Irvine, North Ayrshire

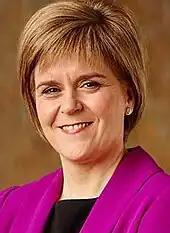
Nicola Sturgeon, former First Minister of Scotland, was born in Irvine and raised in nearby Dreghorn

Irvine was granted its first Burgh Charter around 1249. This entitled the town to organise its own affairs under a Town Council. In circa 1372 a dispute arose between Irvine and Ayr as to which of the two burghs had rights to control trade in the Barony of Cunninghame and Barony of Largs. The Burgesses of Irvine were able to produce Royal Charters showing that the town had the right to control trade in the Baronies of Cunninghame and Largs. The dispute was resolved by Robert II's Royal Charter of 8 April 1372 conferring Royal Burgh status.